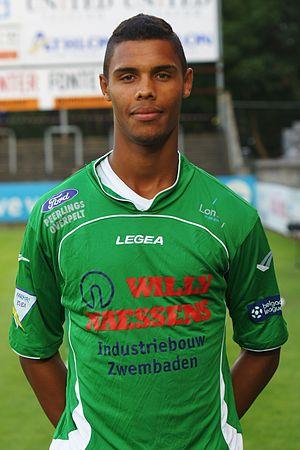
Zinho Gano est un footballeur belge, né le 13 octobre 1993 à Kampenhout en Belgique. Il évolue actuellement au poste d'attaquant au Royal Antwerp FC, en prêt du KRC Genk.